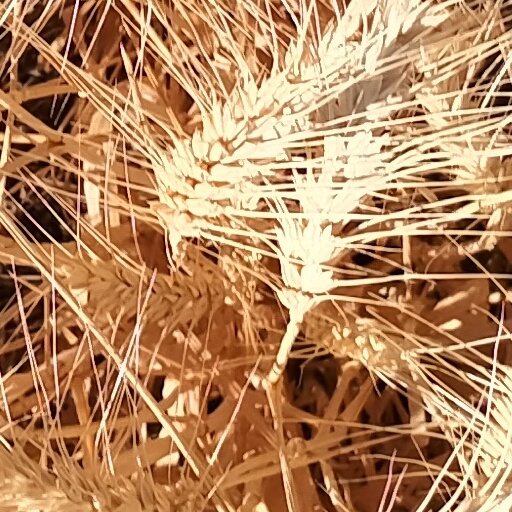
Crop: wheat